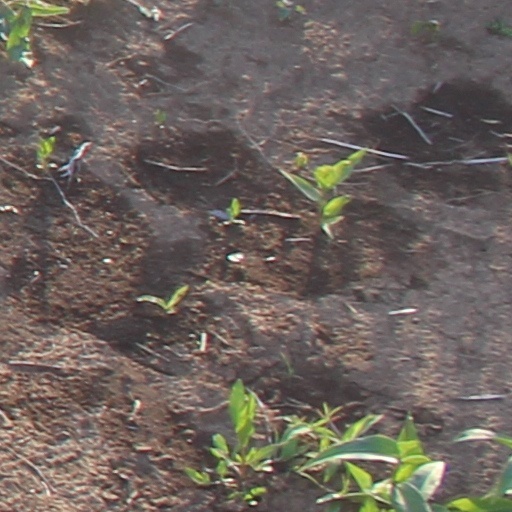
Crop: wheat